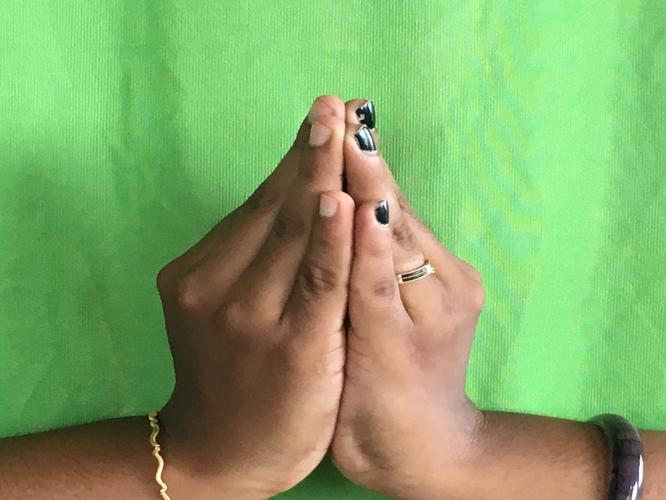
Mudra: Kapotham
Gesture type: double_hand